Neil Gray

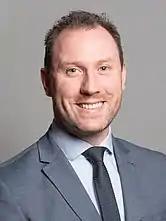
Gray's Westminster portrait, 2020

In September 2016, Gray as a member of the new Joint Committee on the Palace of Westminster proposed "the Joint Committee declines to consider a draft Report until it has given full consideration to the possibility of constructing a permanent new Parliamentary building, while finding an alternative future use for the Palace of Westminster; notes that this option was included in the Pre-Feasibility Study and Preliminary Strategic Business Case published in October 2012 but was rejected by the House of Commons Commission and the House of Lords House Committee at that stage; and resolves to apply the same rigorous scrutiny to the possible construction of a new Parliamentary building as it has applied to the other options for delivering the Restoration and Renewal Programme, before making a recommendation about the best option for carrying out the works"; the committee voted 11–1 against this proposal.